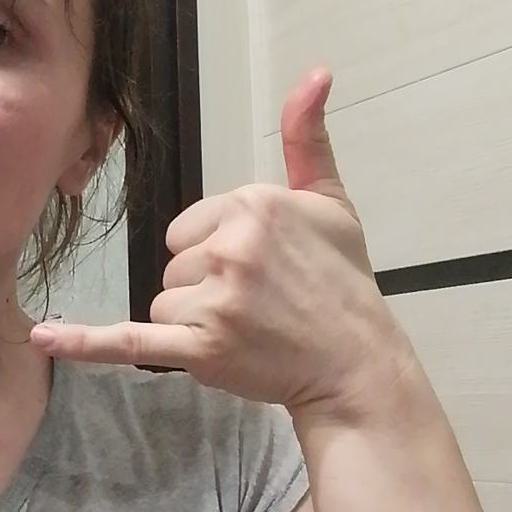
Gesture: call